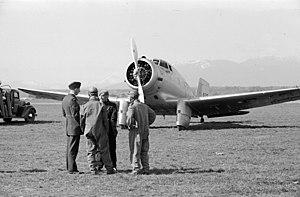
Un avion de patrouille maritime canadien Northrop Delta Mk.I (RCAF #675).
Le Northrop Delta était un avion de transport américain des années 1930, conçu et produit par la Northrop Corporation.